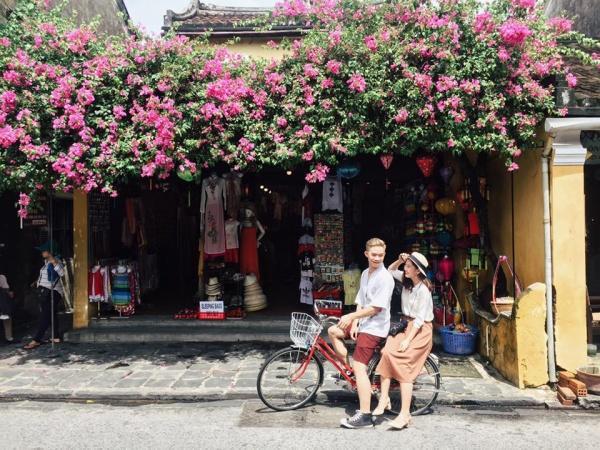
nam thanh niên đang nhìn cô gái ngồi phía sau